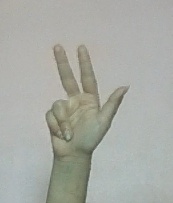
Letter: al